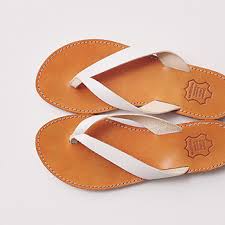
Waste category: shoes